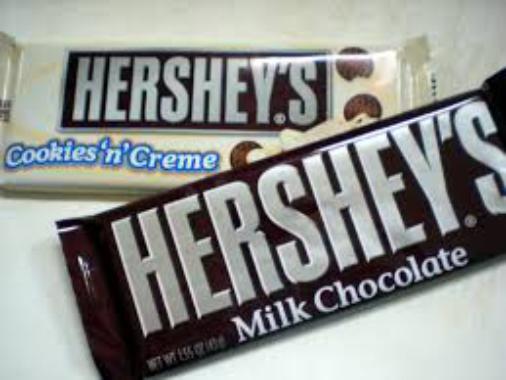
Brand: Hershey's Cookies 'n' Creme
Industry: Food